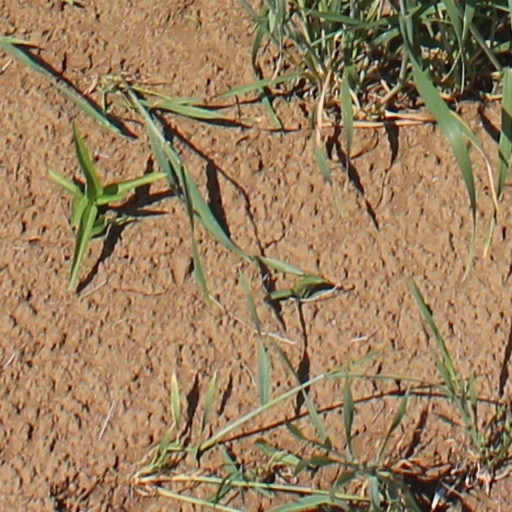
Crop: wheat